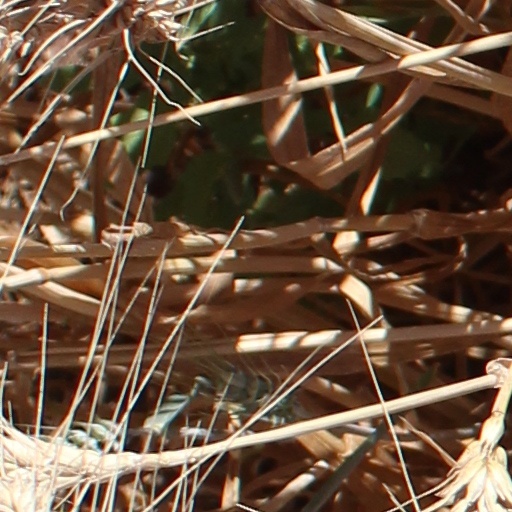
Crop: wheat